Generation X

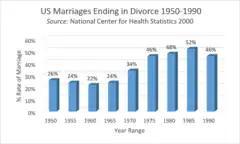
U.S. Marriages Ending in Divorce 1950–1990

There are differences in Gen X population numbers depending on the date-range selected. In the U.S., using Census population projections, the Pew Research Center found that the Gen X population born from 1965 to 1980 numbered 65.2 million in 2019. The cohort is likely to overtake Boomers in 2028. A 2010 Census report counted approximately 84 million people living in the US who are defined by birth years ranging from the early 1960s to the early 1980s.